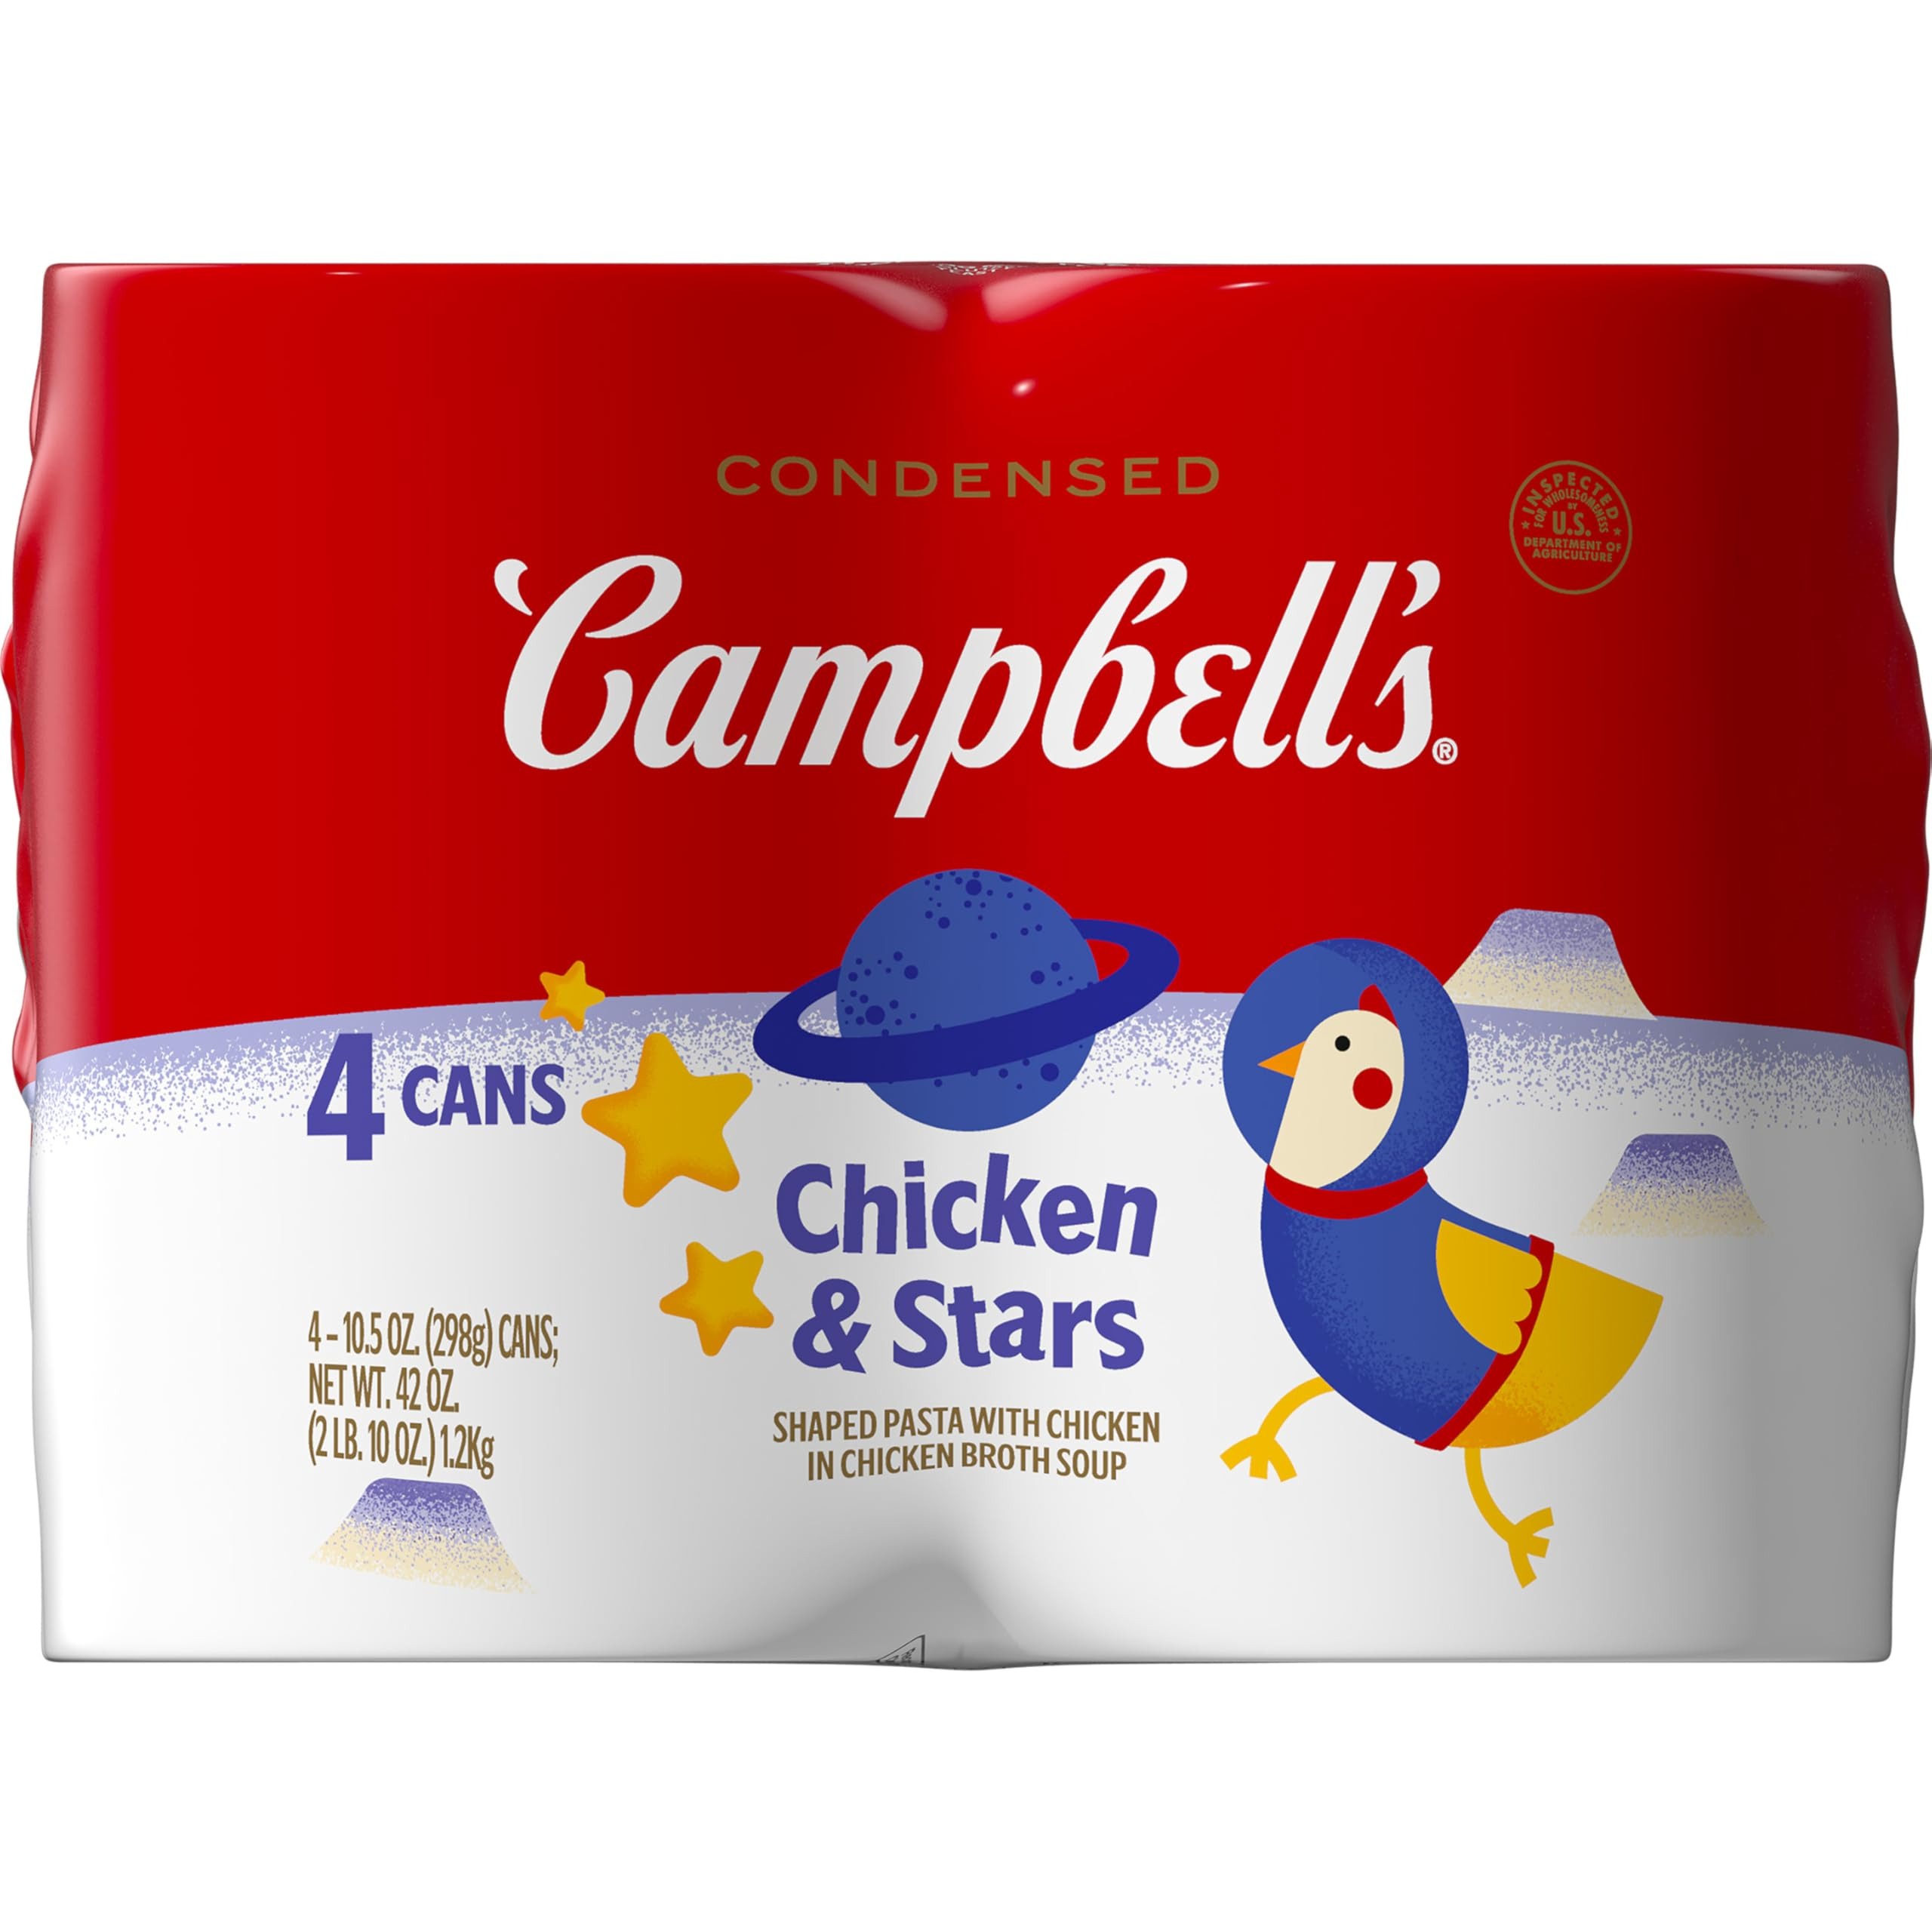
Item Name: Campbell's
Value: nan
Unit: None

Price: 1.79